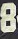
Number: 8